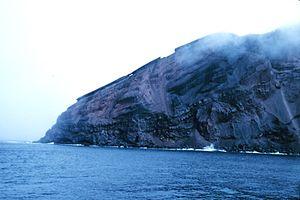
L'île Bridgeman est une île de l'Antarctique, appartenant aux îles Shetland du Sud. Elle a été nommée en 1920 par Edward Bransfield en l’honneur du capitaine Charles O. Bridgeman.